Subway to Sally

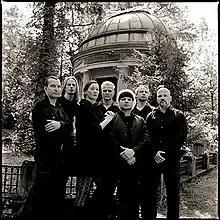
Subway to Sally in 2007

In 2003, the album "Engelskrieger" was released. In preparation of the release, the band made the lyrics available on their homepage, leading to wild discussions and accusations of "selling out". The sound of the record, breaking clearly with their previous works, did nothing to silence those accusations. Subway to Sally had grown up, met up with the real world and made a deeply disturbing record, dealing with modern issues on modern terms. The song "Wenn Engel hassen" ("When angels hate") from "Herzblut" can be said to explore the same terrain that "Geist des Kriegers" ("Spirit/Ghost of the warrior") does, dealing with an individual running amok. Several band members have emphasized the impact of the September 11 attacks and the following political events as inspirational source for the album. Other songs deal with incest, euthanasia, leaders who mislead their people, and the general fall and corruption of Western society. "Engelskrieger" entered the German charts at number 9, and the band once more toured extensively. A live DVD was filmed in the Columbiahalle in Berlin on the first leg of the tour, leading to the release of a double DVD in the fall of 2003. In April 2004, Subway to Sally changed labels, leaving Universal (Motor) for the smaller metal label Nuclear Blast.